Paper snowflake

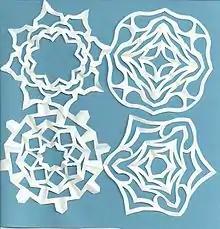
An example of various paper snowflake designs

A paper snowflake is a type of paper craft based on a snowflake that combines origami with papercutting. The designs can vary significantly after doing mandatory folding.